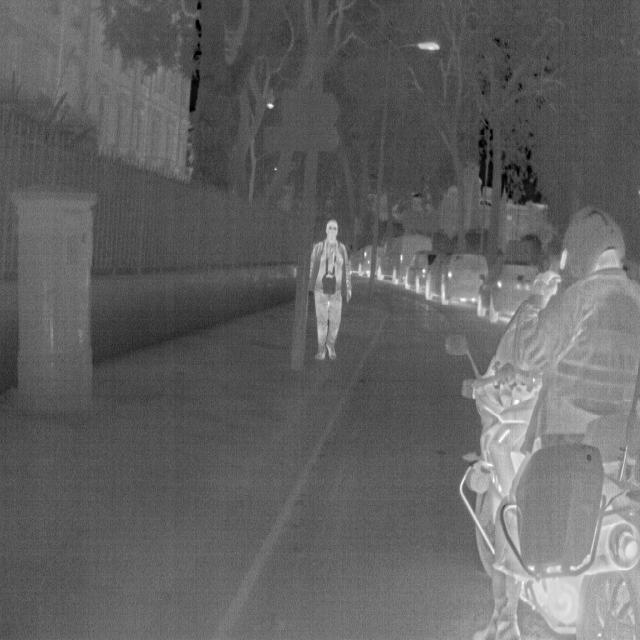
Detected objects:
label: person
label: person